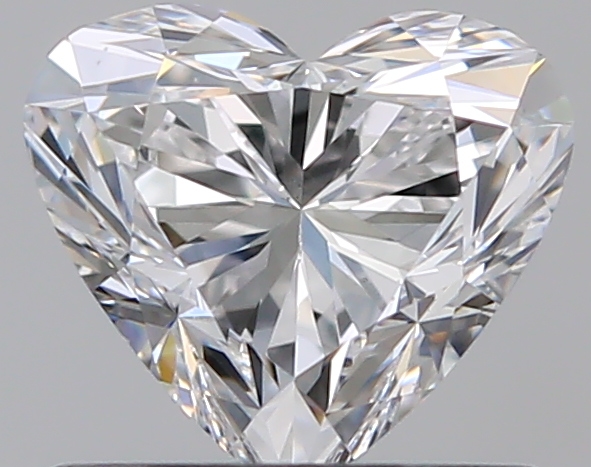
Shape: heart
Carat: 0.72
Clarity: VS2
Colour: D
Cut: VG
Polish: EX
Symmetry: VG
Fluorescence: N
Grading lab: GIA
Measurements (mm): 5.48 x 6.13 x 3.71